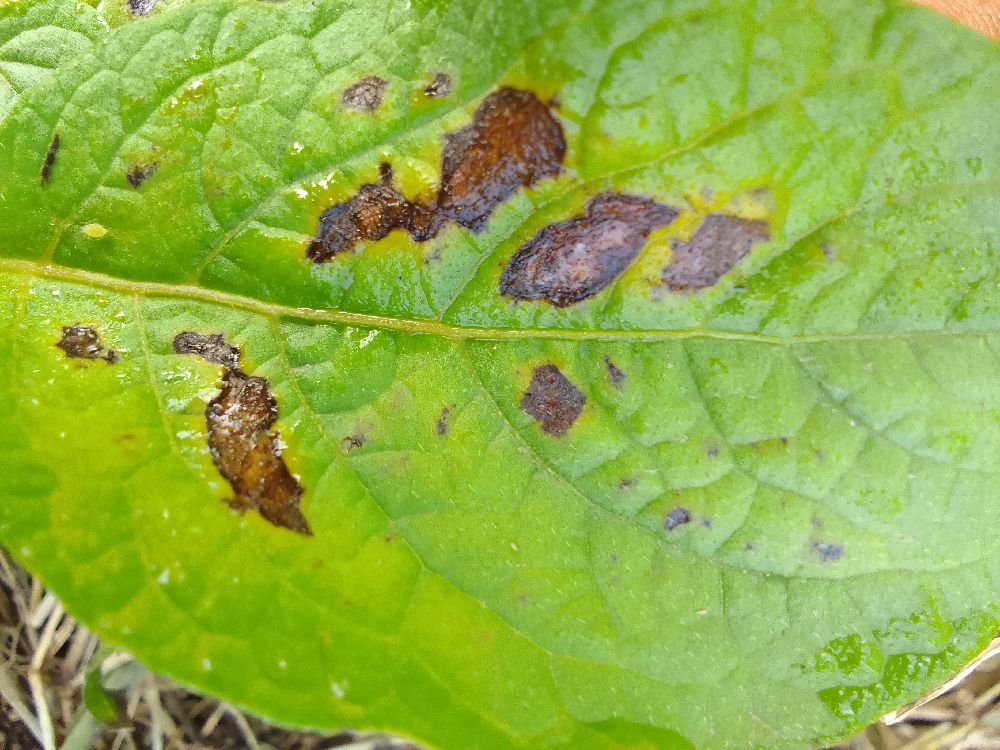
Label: Early blight